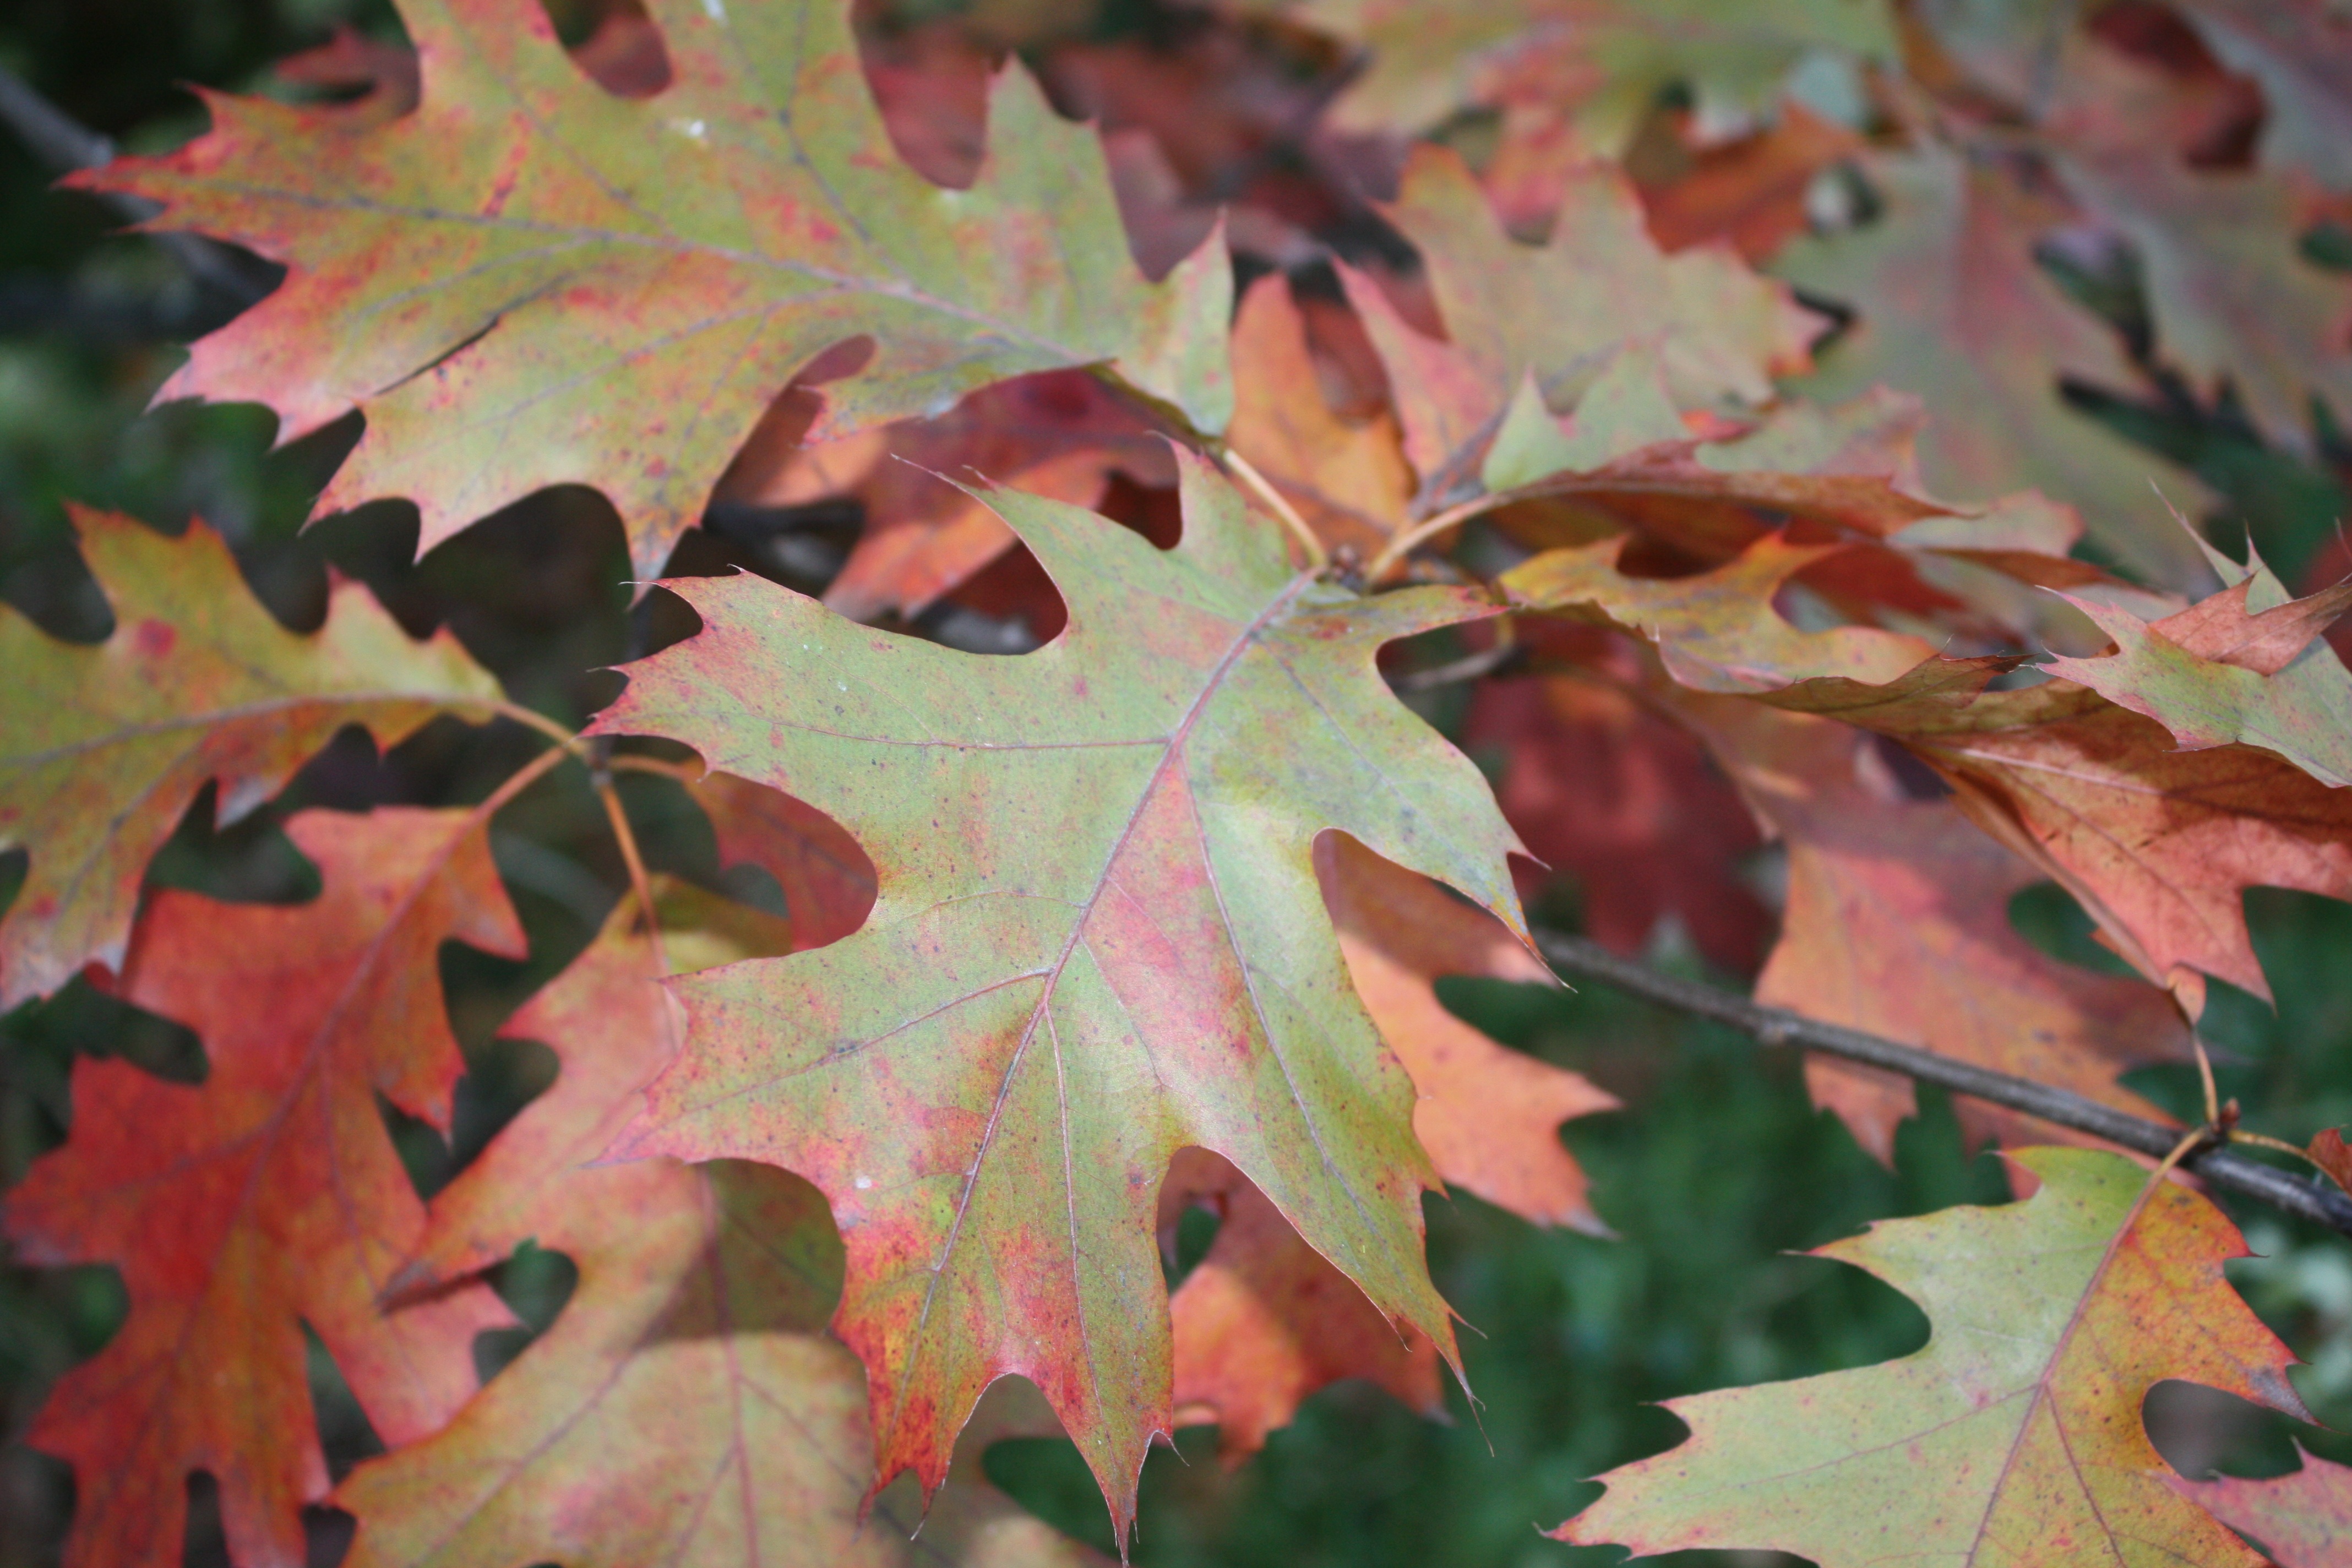
tree, nature, branch, plant, leaf, flower, autumn, close, season, maple tree, maple leaf, colors, autumn leaves, flowering plant, oak trees, the nature, woody plant, land plant